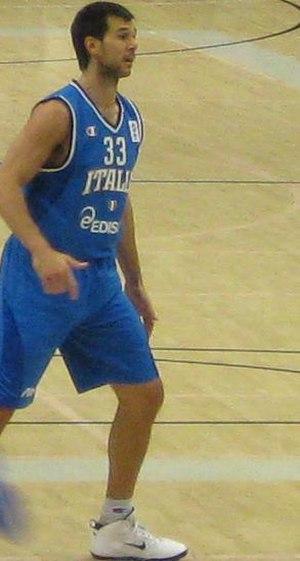
Marco Carraretto, né le 27 octobre 1977, à Trévise, en Italie, est un joueur italien de basket-ball. Il évolue au poste d'arrière.